Varsity Line

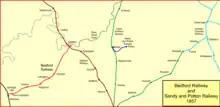
The Sandy and Potton Railway in context

The Great Northern Railway had opened its line from London to Peterborough on 7 June 1850, ultimately giving access to York, and running through Sandy.